Hampton Court Maze

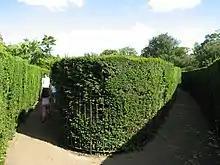
Hampton Court Maze

Hampton Court Maze is a hedge maze at Hampton Court Palace and the oldest surviving hedge maze in Britain.